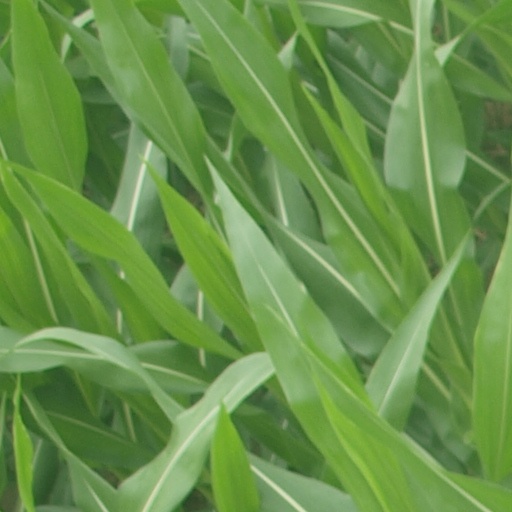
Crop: maize; corn